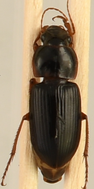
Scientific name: Harpalus pensylvanicus
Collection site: Konza Prairie Agroecosystem NEON (KONA), plot KONA_002